Johns Hopkins Blue Jays men's lacrosse

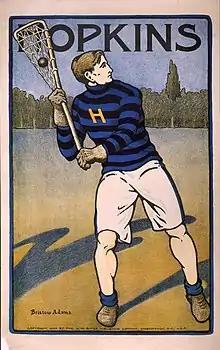
Hopkins lacrosse player, poster by Bristow Adams, 1905

The William C. Schmeisser Award is an award given annually to the NCAA's most outstanding defenseman in men's college lacrosse. The award is presented by the USILA and is named after William C. "Father Bill" Schmeisser, a player and coach for Johns Hopkins University in the early 1900s.